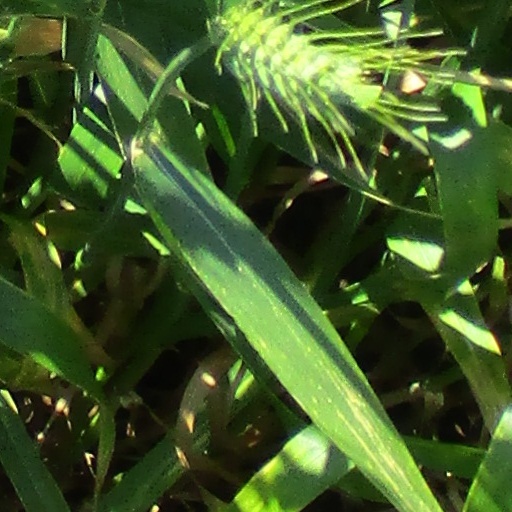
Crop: wheat